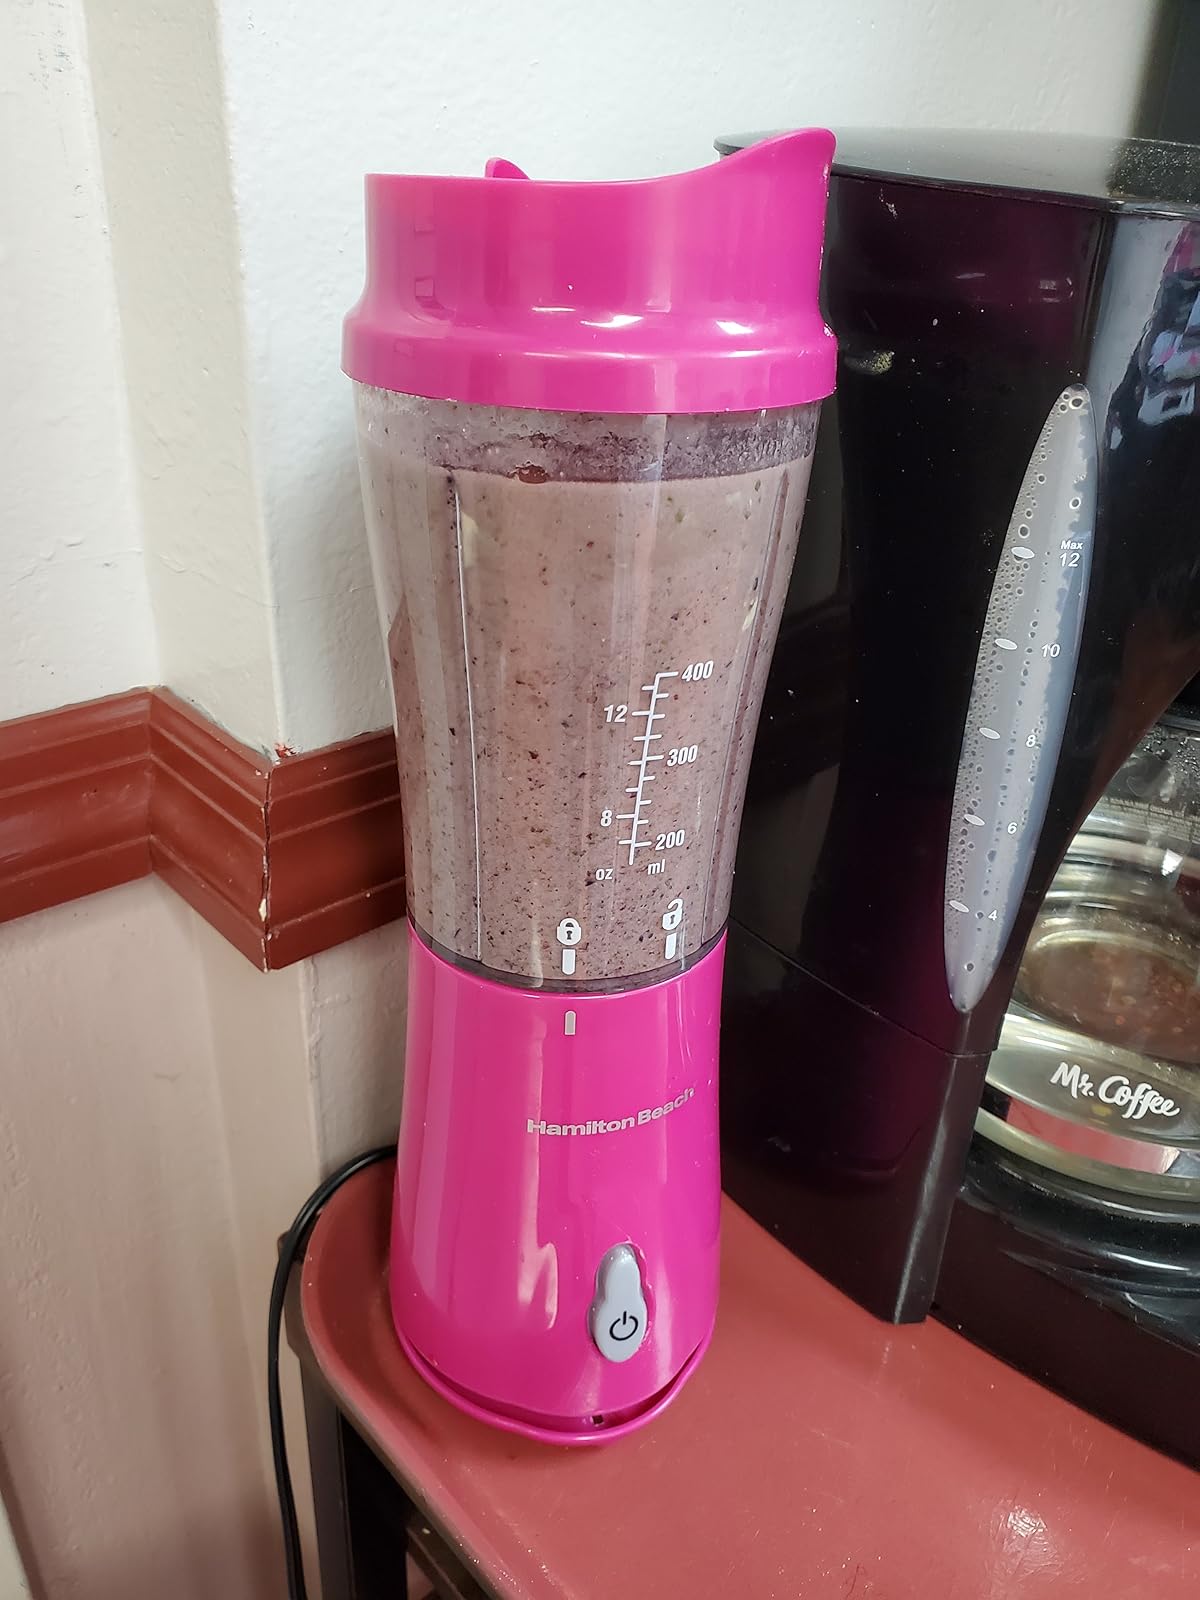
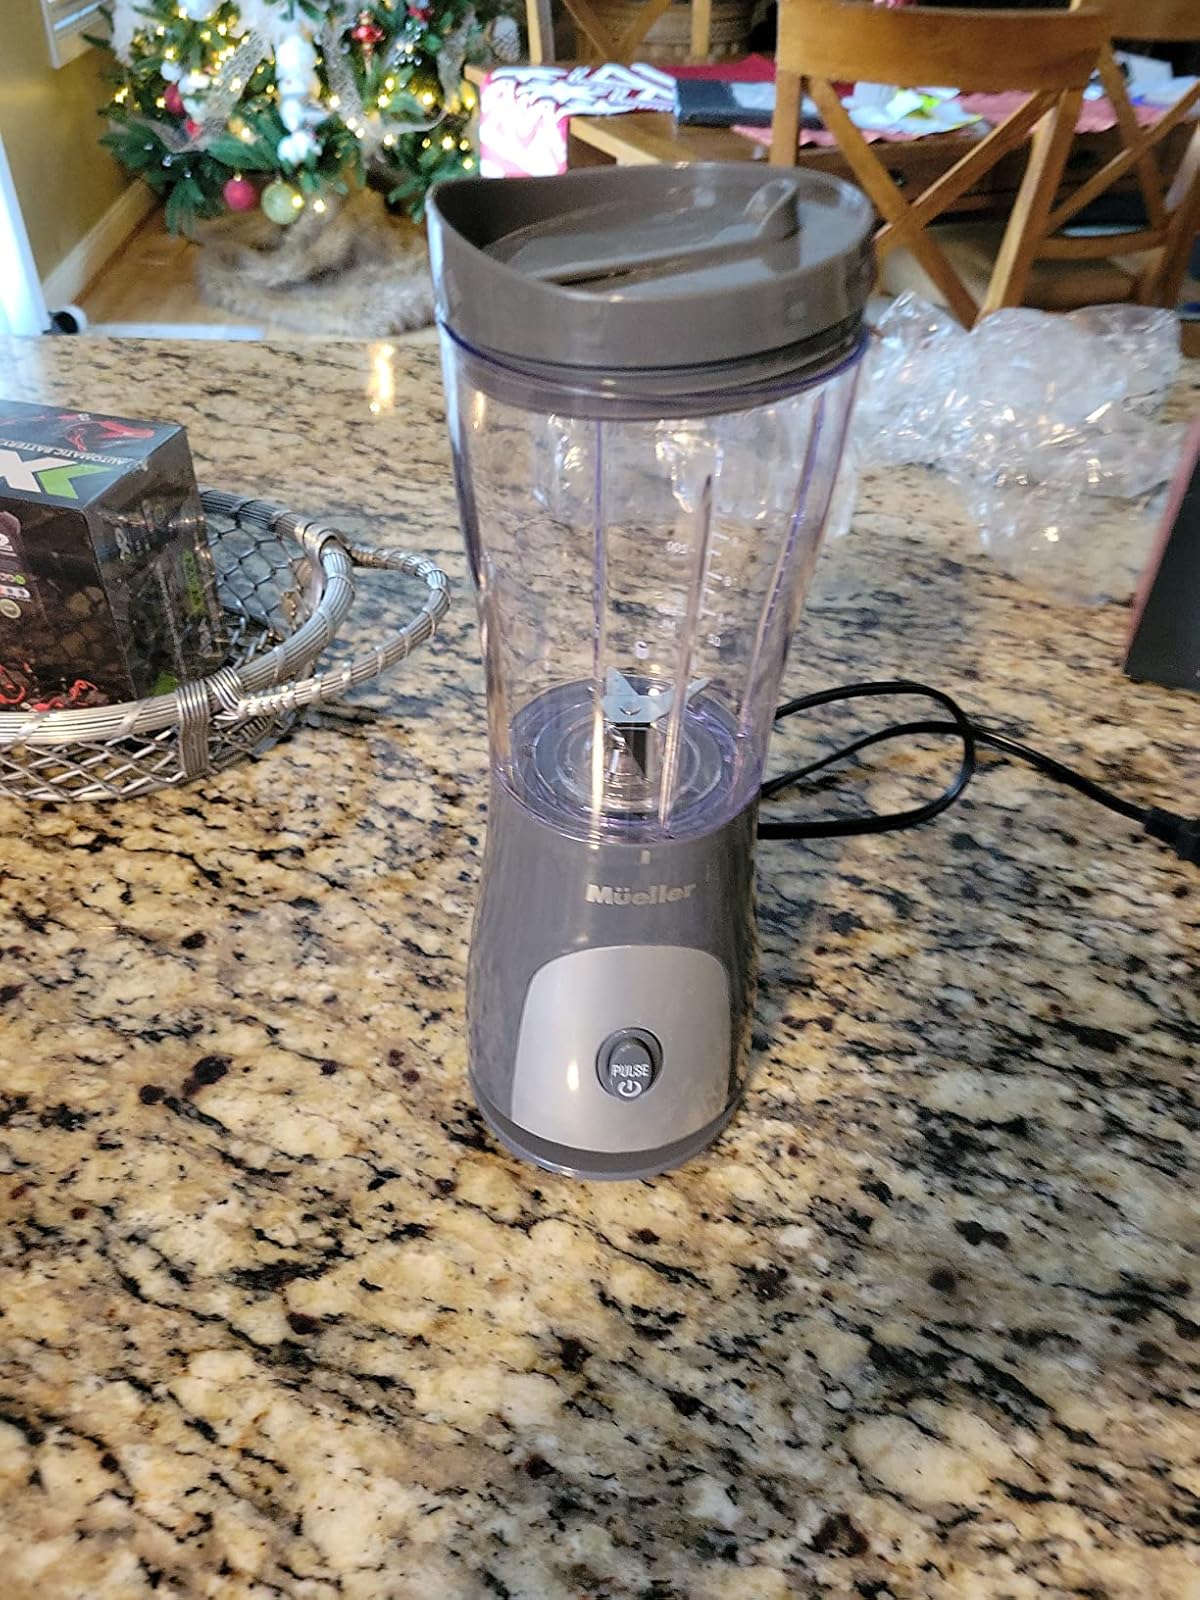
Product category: items_blender
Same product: no